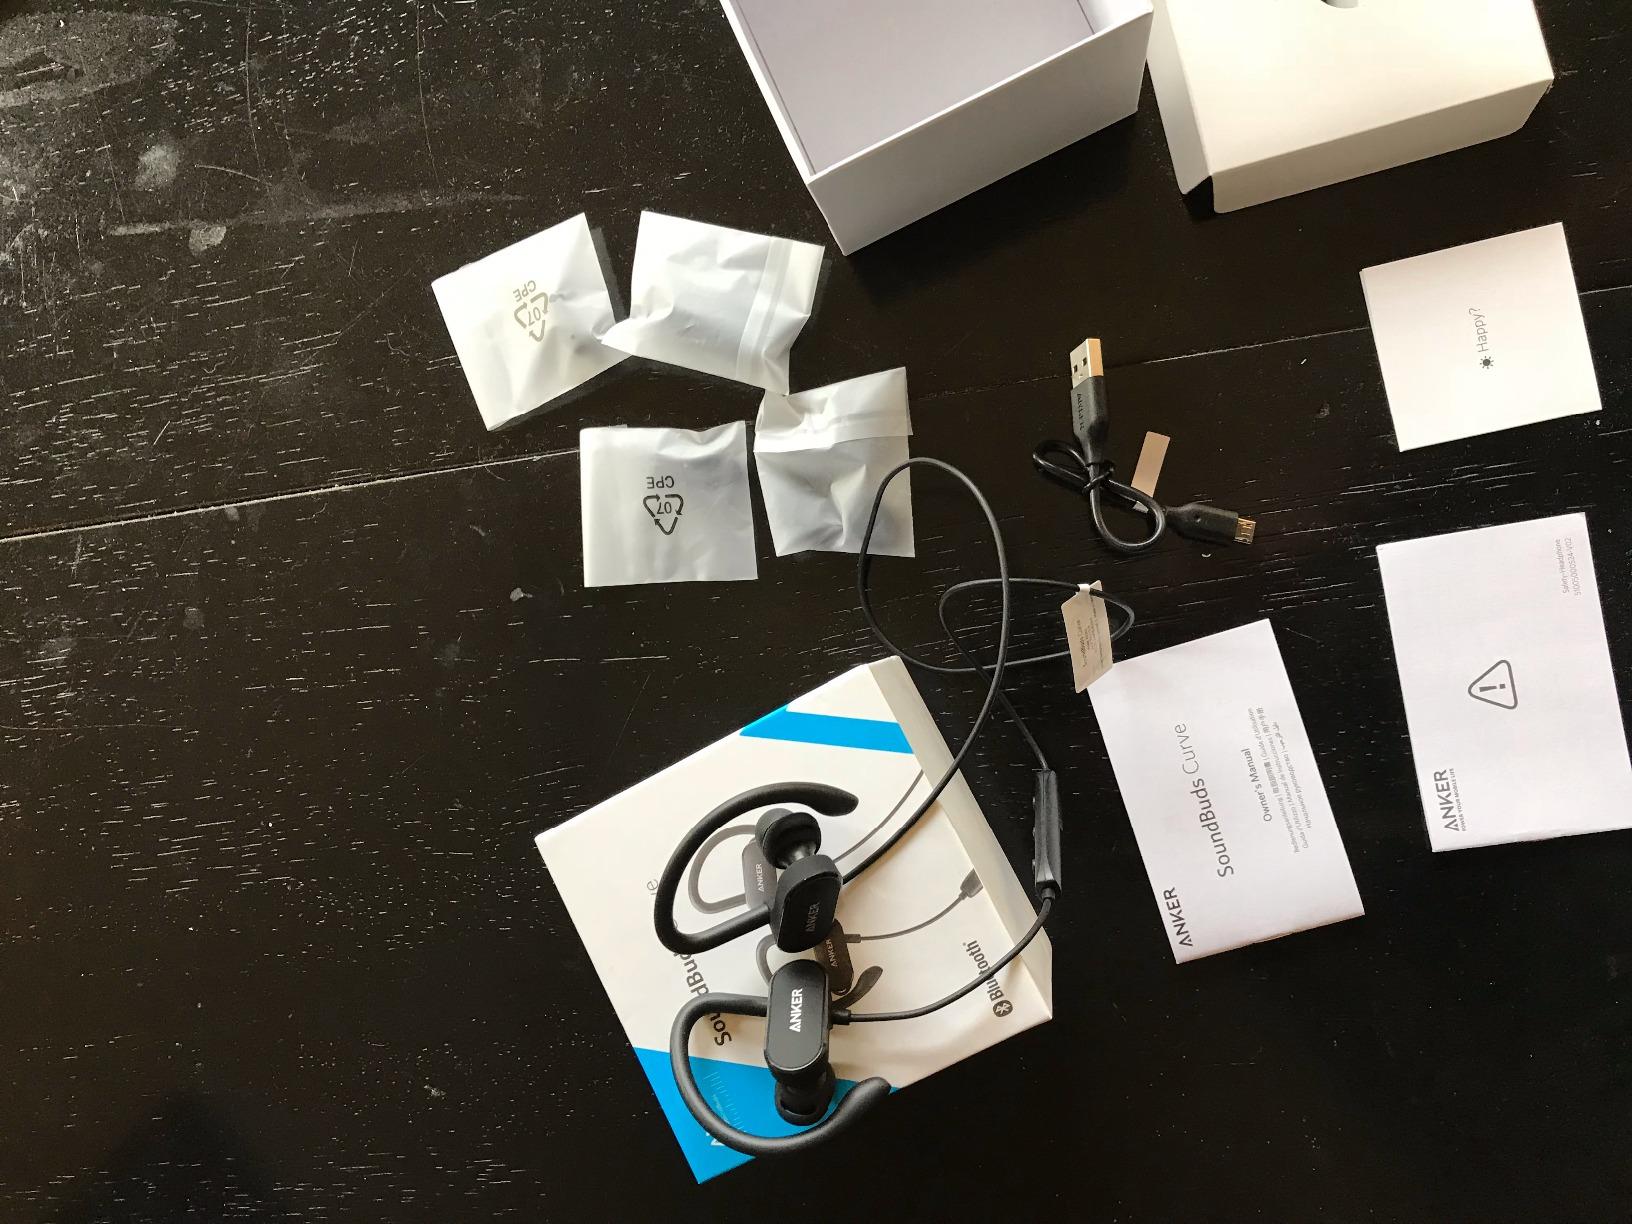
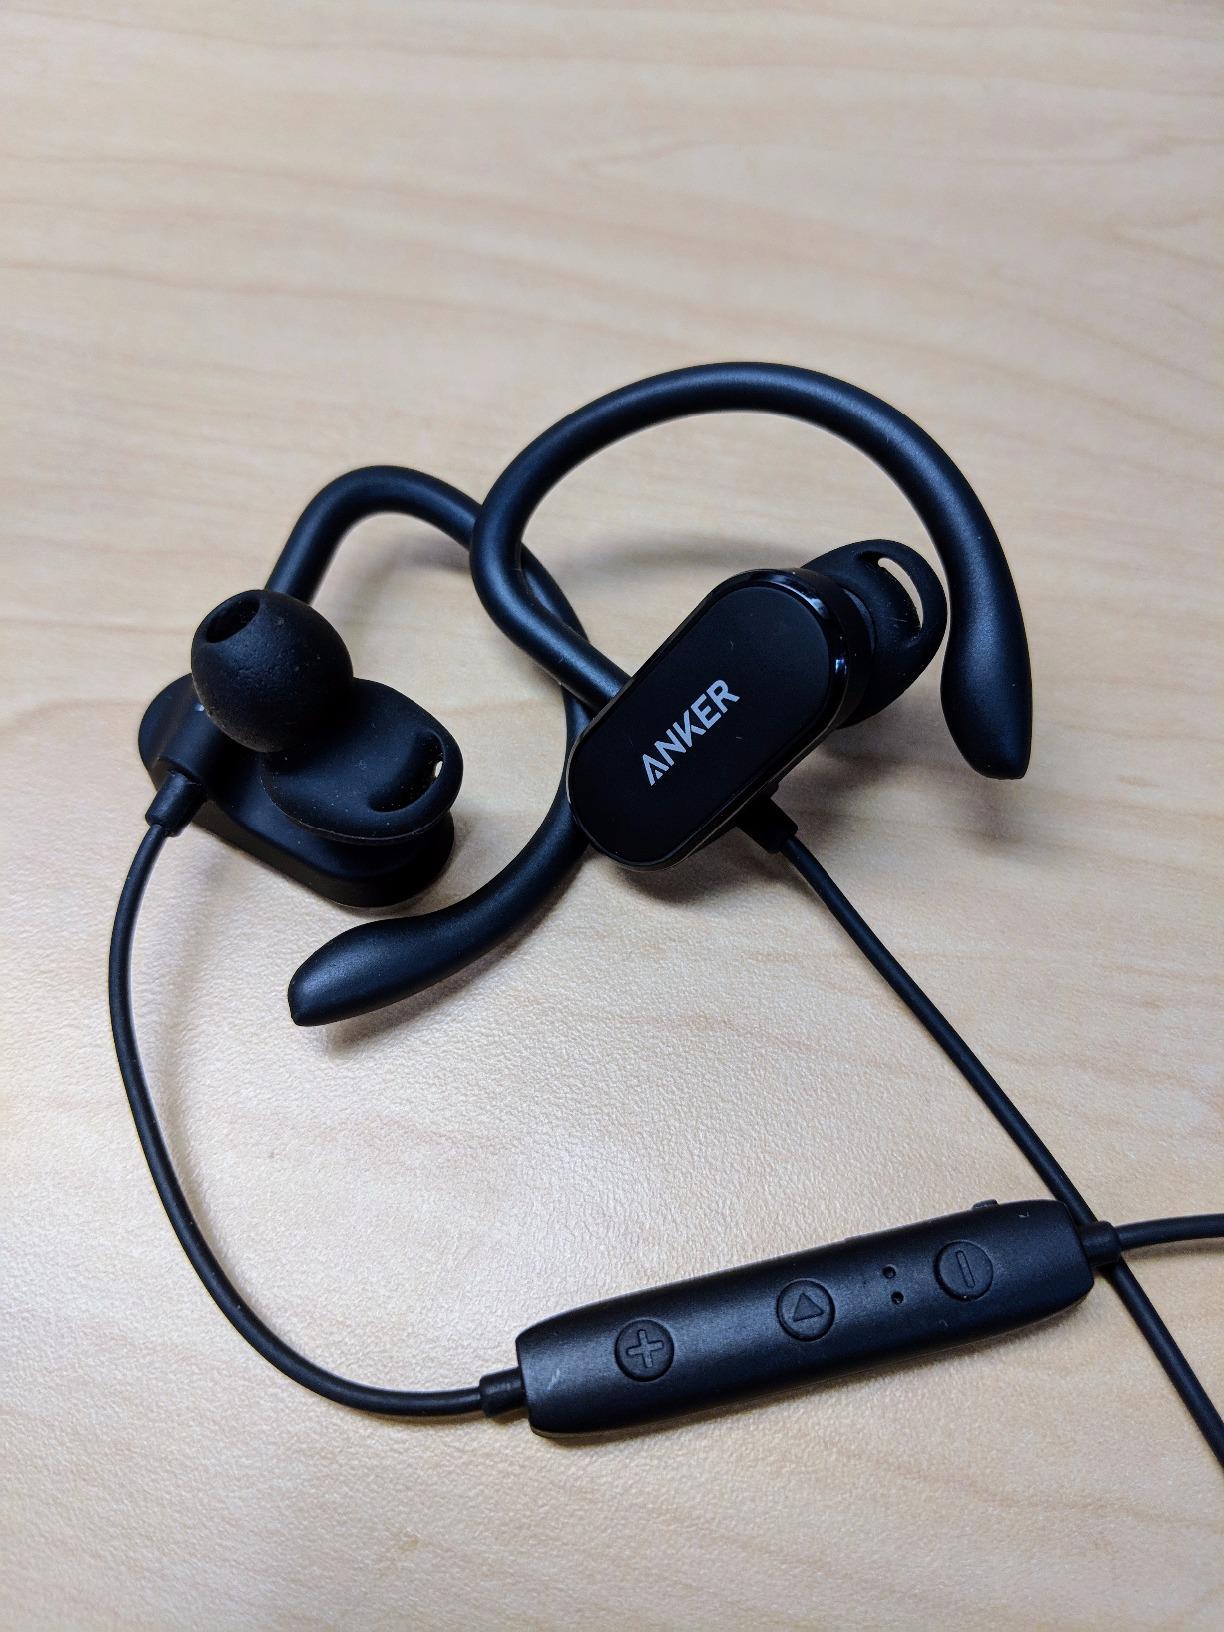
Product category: headphones
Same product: yes